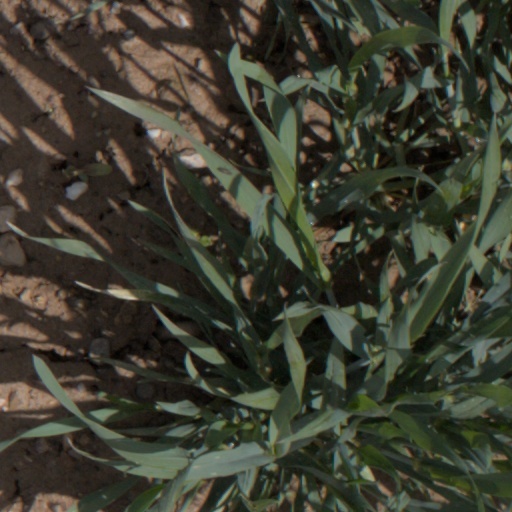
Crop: wheat